Myriopteris rufa

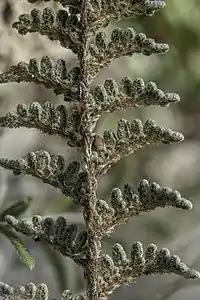
Underside of a grayish-green fern frond with reddish-brown axes, a mixture of narrow scales and hairs densely covering the axes and leaf tissue

On fertile fronds, the edge of the leaf curls over somewhat to protect the sori on the underside, but the leaf tissue is not differentiated into false indusia or only slightly so. When distinct, the false indusia are somewhat different in appearance and texture of the leaf tissue, and are 0.05 to 0.25 mm wide. Beneath them, the sori are more or less continuous around the margin of the bead-like leaf segments. Each sporangium in a sorus carries 32 brown spores. The triploid sporophyte has a chromosome number of 90. Reproduction is apogamous: triploid spores are formed by mitosis, rather than meiosis, and grow into gametophytes, which sprout a genetically identical sporophyte without fertilization.